Emma Meyer

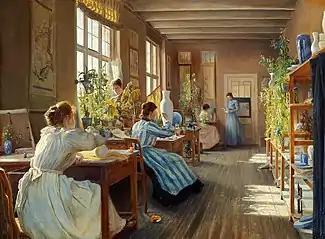
Women doing decorative work at the Royal Porcelain Factory, 1895

Emma Eleonore Meyer (20 August 1859, Flensburg — 8 October 1921, Frederiksberg) was a Danish painter best known for her depictions of Jutlandic landscapes. She also produced portraits and flower paintings.